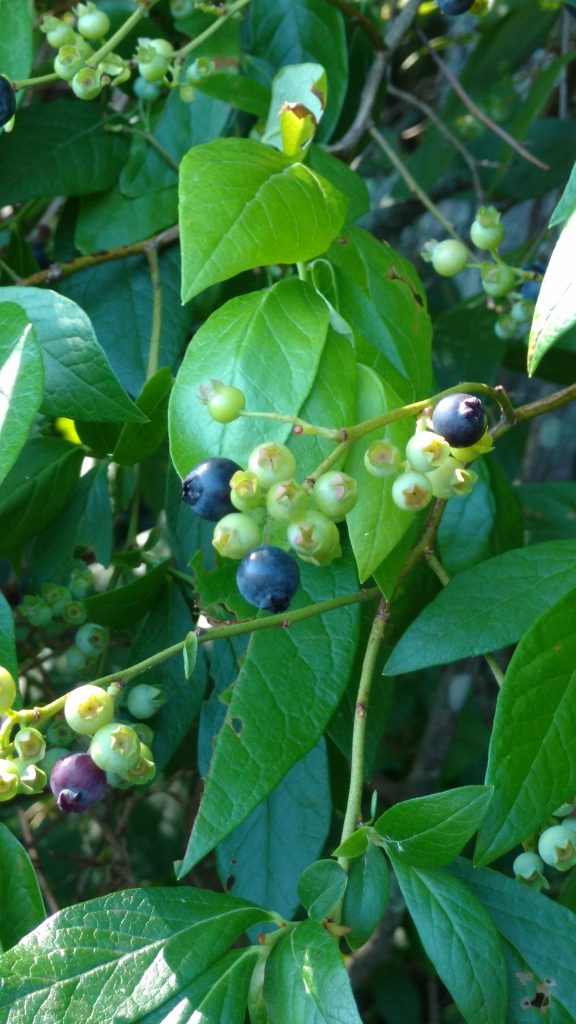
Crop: corn
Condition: blight